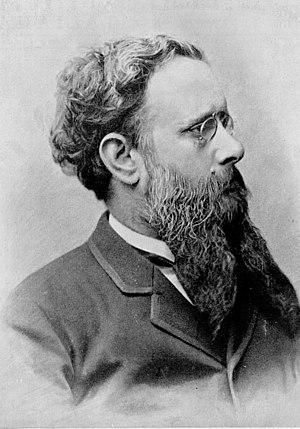
Eugenio Torelli Viollier (1842 - 1900), fondateur du journal italien Corriere della Sera Italiano: Eugenio Torelli Viollier (1842-1900), fondatore del quotidiano Corriere della Sera
Eugenio Torelli Viollier est un journaliste et un homme politique italien.
Maria Antonietta Torriani, née le 1ᵉʳ janvier 1840 à Novare et morte le 24 mars 1920 à Milan, est une écrivaine italienne, connue pour ses romans populaires écrits sous le pseudonyme de Marquise Colombi. Elle est considérée comme l’une des premières écrivaines féministes italiennes.